703d Helicopter Squadron

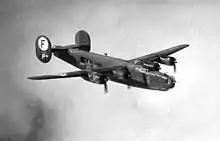
445th Bombardment Group B-24H Liberator showing the group Circle F tail marking

The unit occasionally flew air interdiction and air support missions. It helped to prepare for the invasion of Normandy by bombing airfields, V-1 and V-2 launch sites, and other targets. It attacked shore installations on D-Day, 6 June 1944. and supported ground forces at Saint-Lô by striking enemy defenses in July 1944. During the Battle of the Bulge, between December 1944 and January 1945 it bombed German communications. Early on 24 March 1945 the 703d dropped food, medical supplies, and ammunition to troops that landed near Wesel during Operation Varsity, the airborne assault across the Rhine, and that afternoon flew a bombing mission to the same area, hitting a landing ground at Stormede.